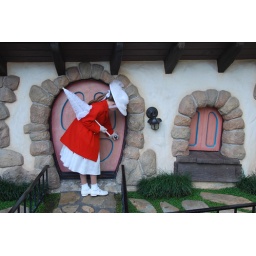
Mini-Mary Poppins stopped in for tea at the white rabbit's house